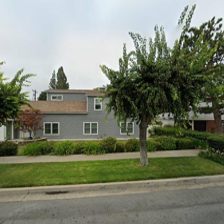
Label: streetView